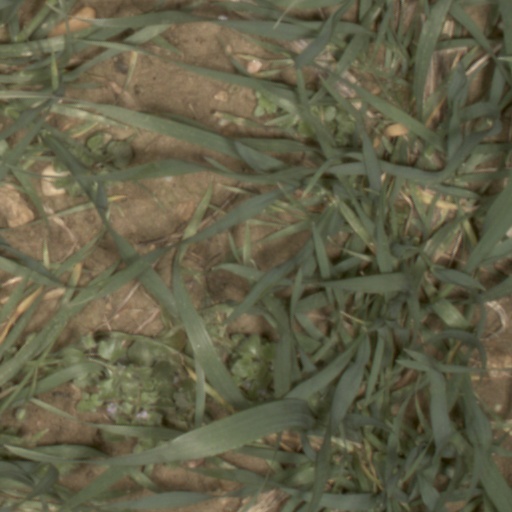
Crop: wheat